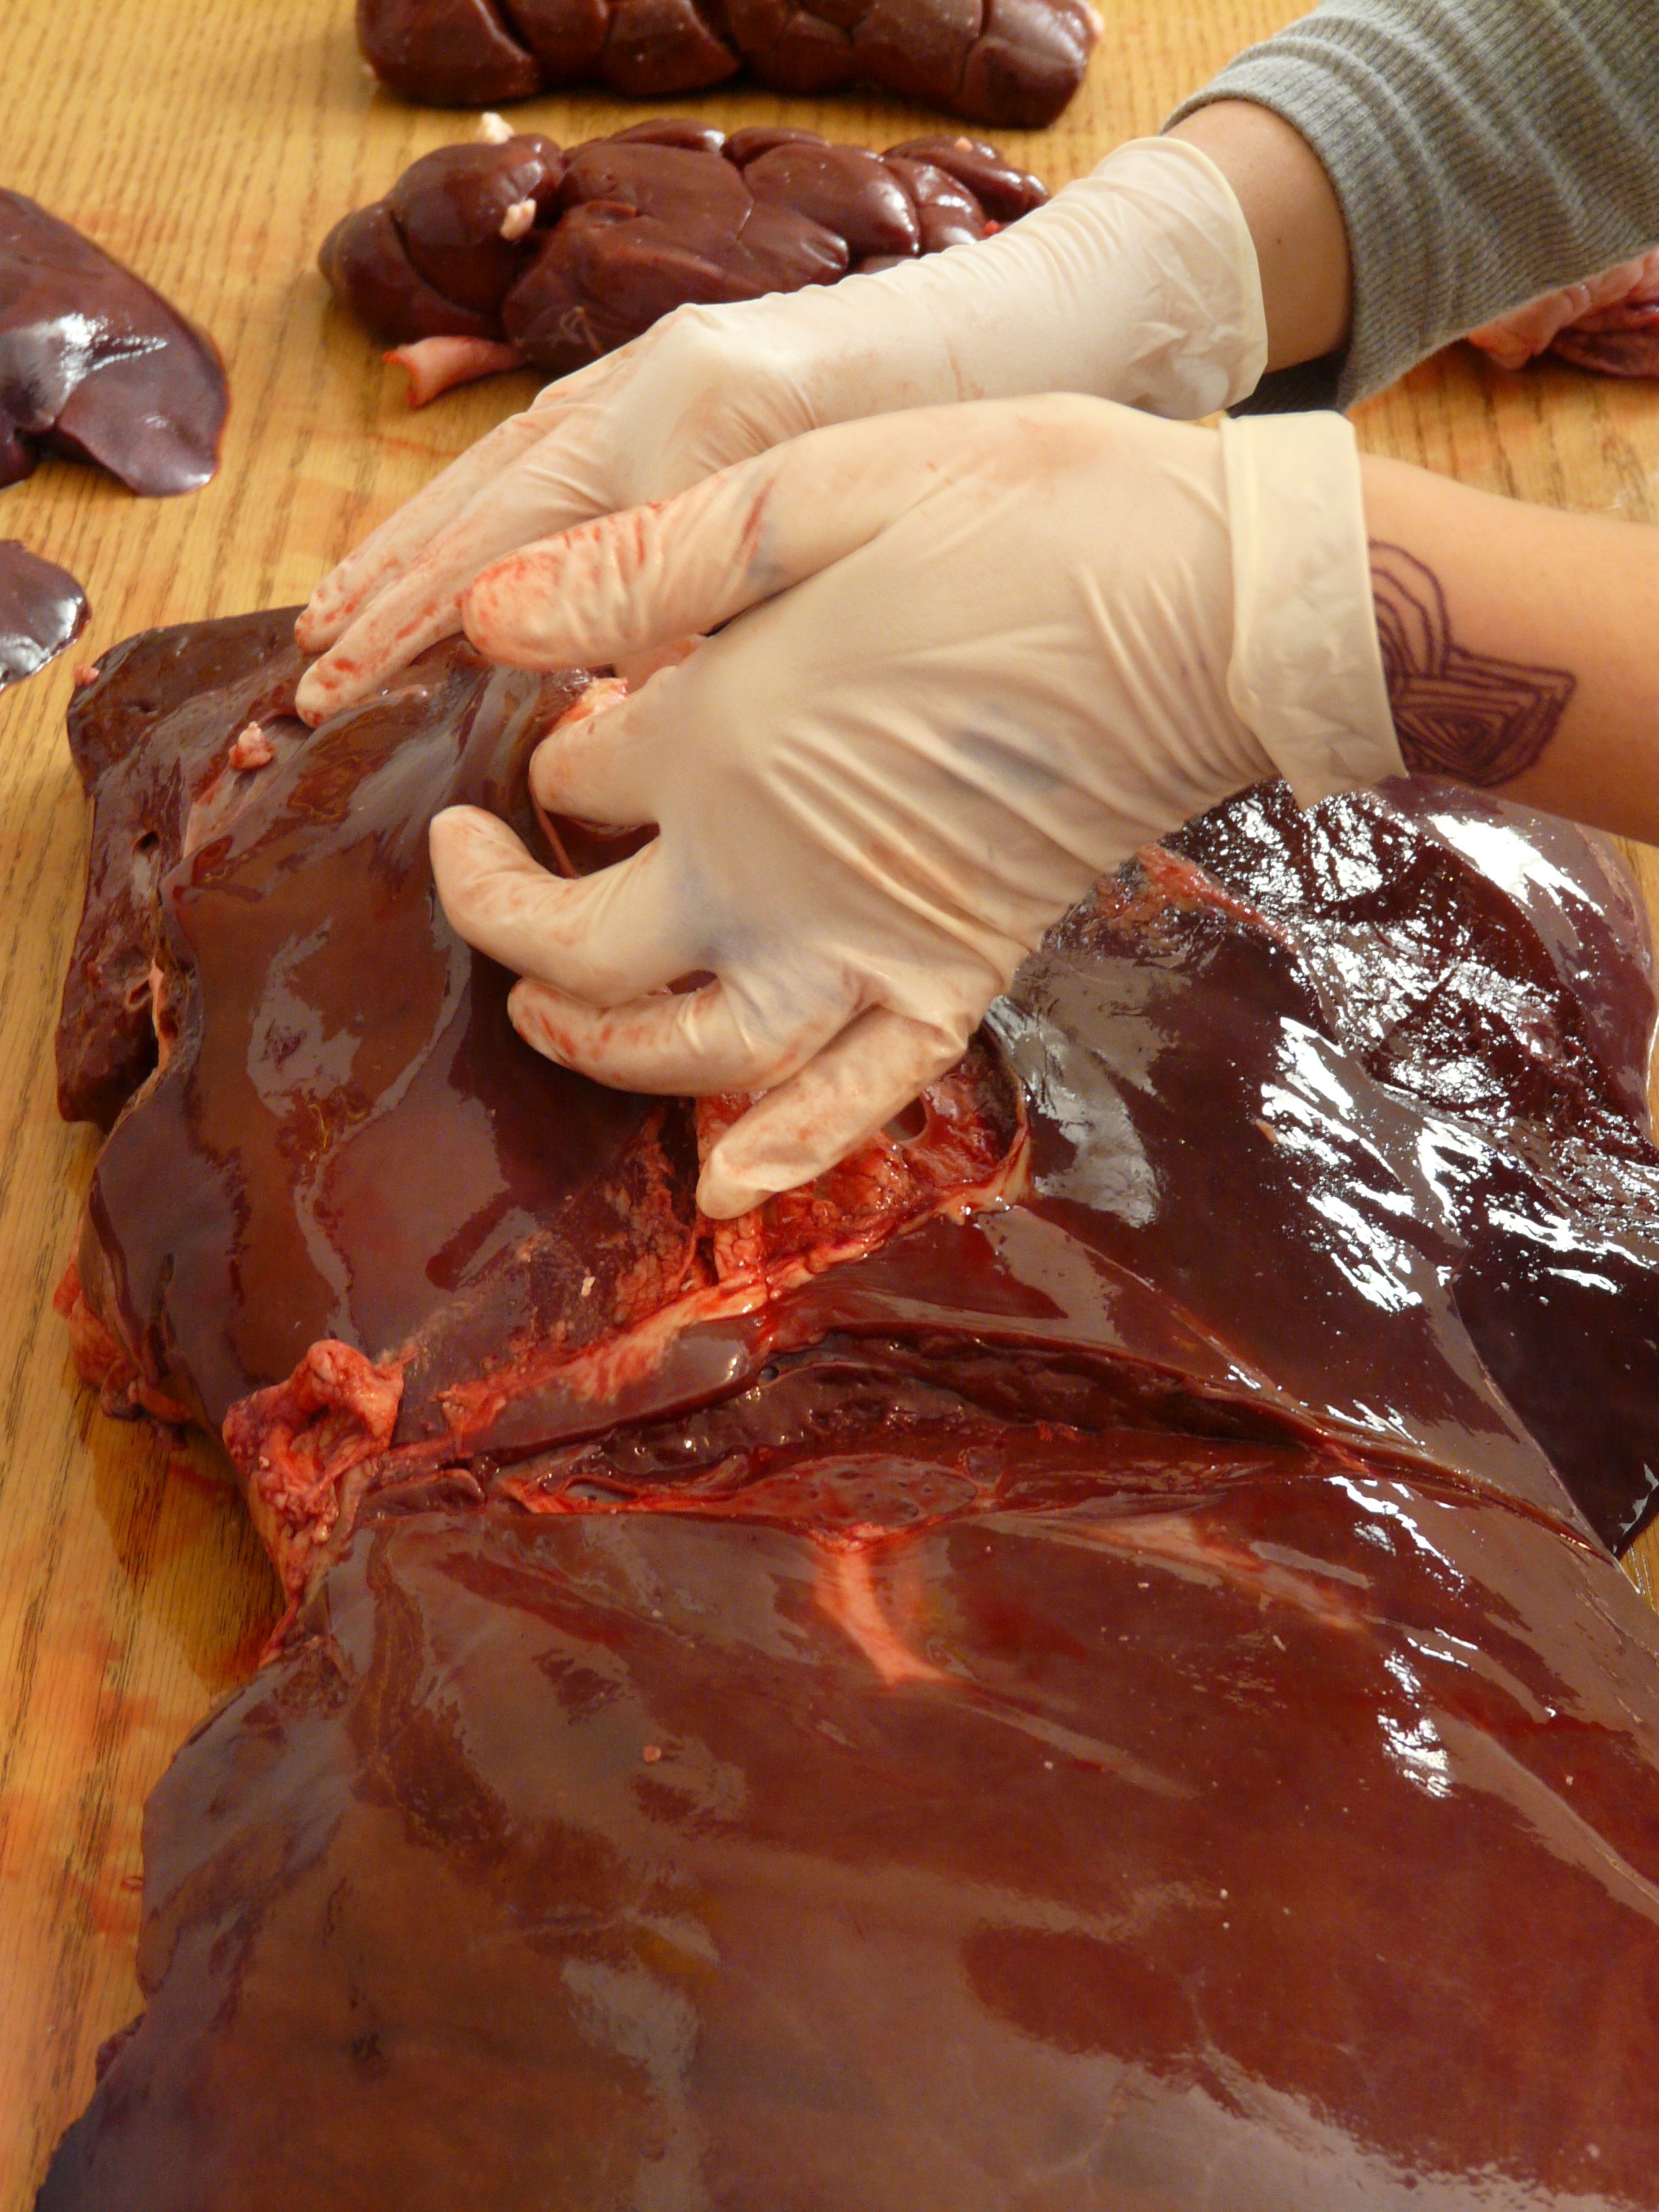
food, red, chocolate, baking, eat, meat, cuisine, beef, steak, human body, raw, fry, carving, sense, bovine liver